Internal Troops of Russia

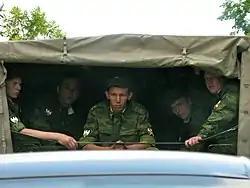
Internal Troops conscripts in 2009

In 1990, the establishment of the Russian SFSR's MVD meant that the Internal Troops in the SFSR were now subordinated to the republican ministry. With the dissolution of the Soviet Union at the end of 1991, the Internal Troops of the Soviet Union were reconstituted in the Russian Federation as the Internal Troops of Russia on 23 January 1992, with their last commander as the Soviet force, General-Polkovnik Vasily Savvin, becoming their first commander as a Russian one.